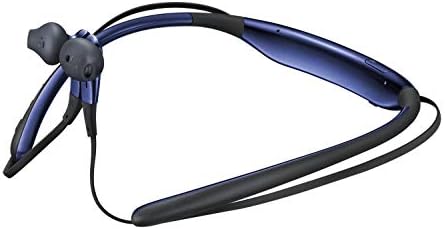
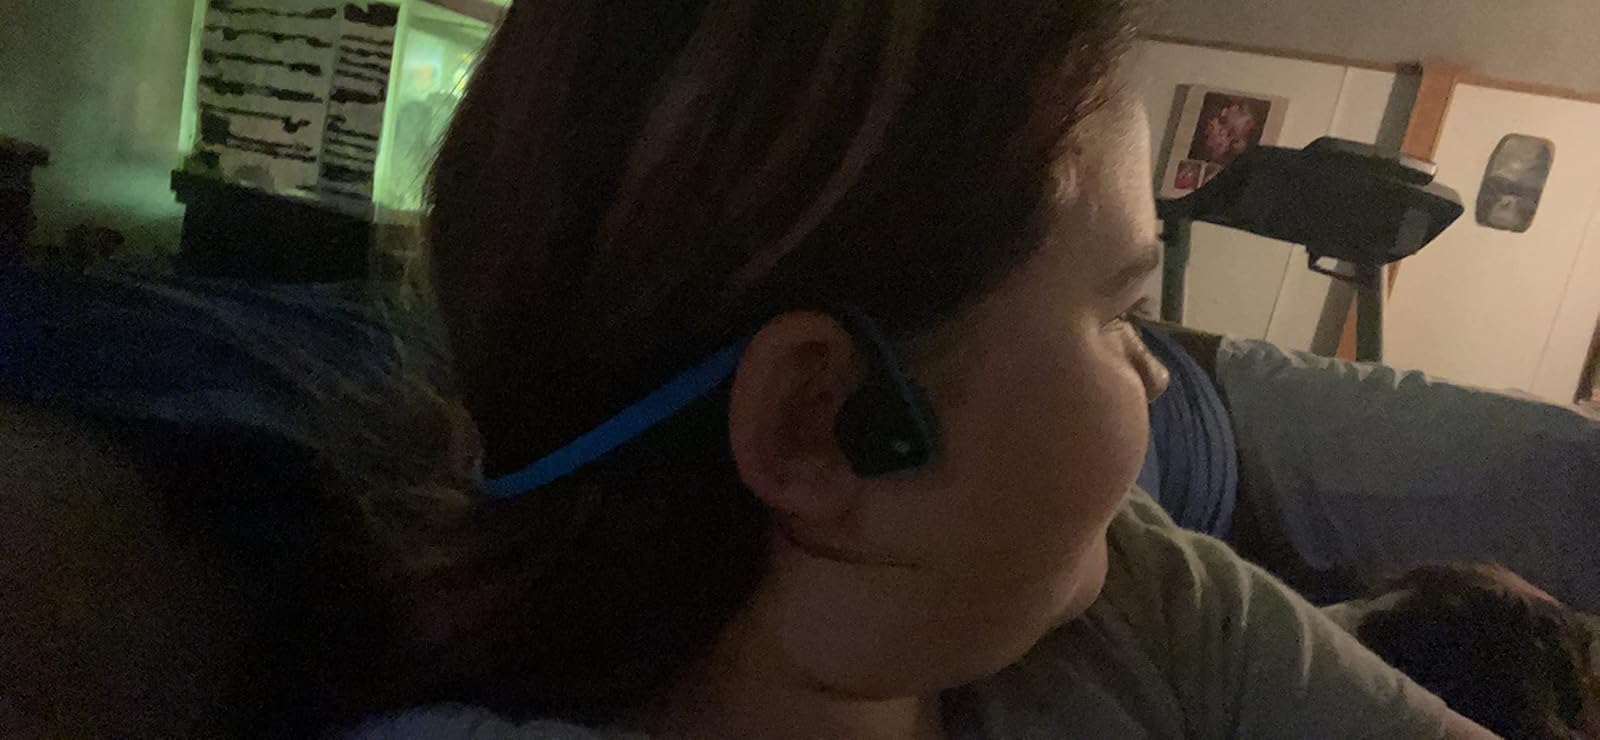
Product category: headphones
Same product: no